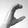
ASL letter: C